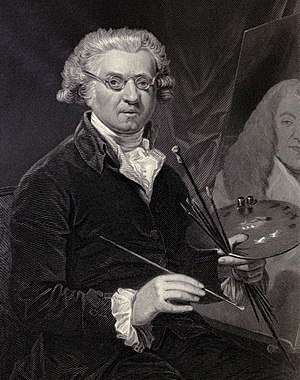
Joshua Reynolds
Joshua Reynolds
Sir Joshua Reynolds var en af de mest indflydelsesrige malere i 1700-tallets England. Han var en af medstifterne af og første formand for the Royal Academy. Georg 3. af England satte ham højt og adlede ham i 1769.